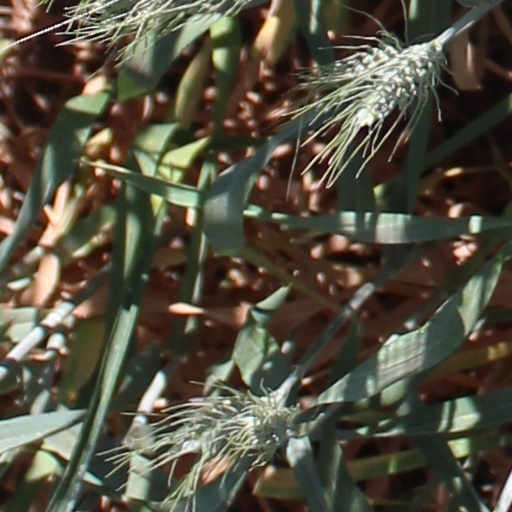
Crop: wheat